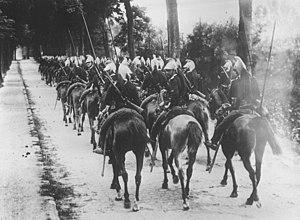
Dragons français traversant Montmort-Lucy, dans la Marne.
La cavalerie française pendant la Première Guerre mondiale a une participation relativement secondaire aux événements. Les combattants à cheval se révélant très vulnérables face à la puissance de feu de l'infanterie et de l'artillerie, les différentes unités de cette arme accomplissent essentiellement des missions d'auxiliaires pendant la « Grande Guerre », même si le début du conflit correspond à son apogée en termes d'effectifs montés.